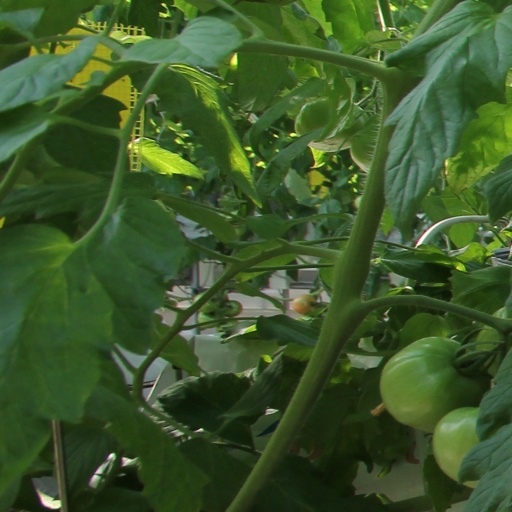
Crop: tomato